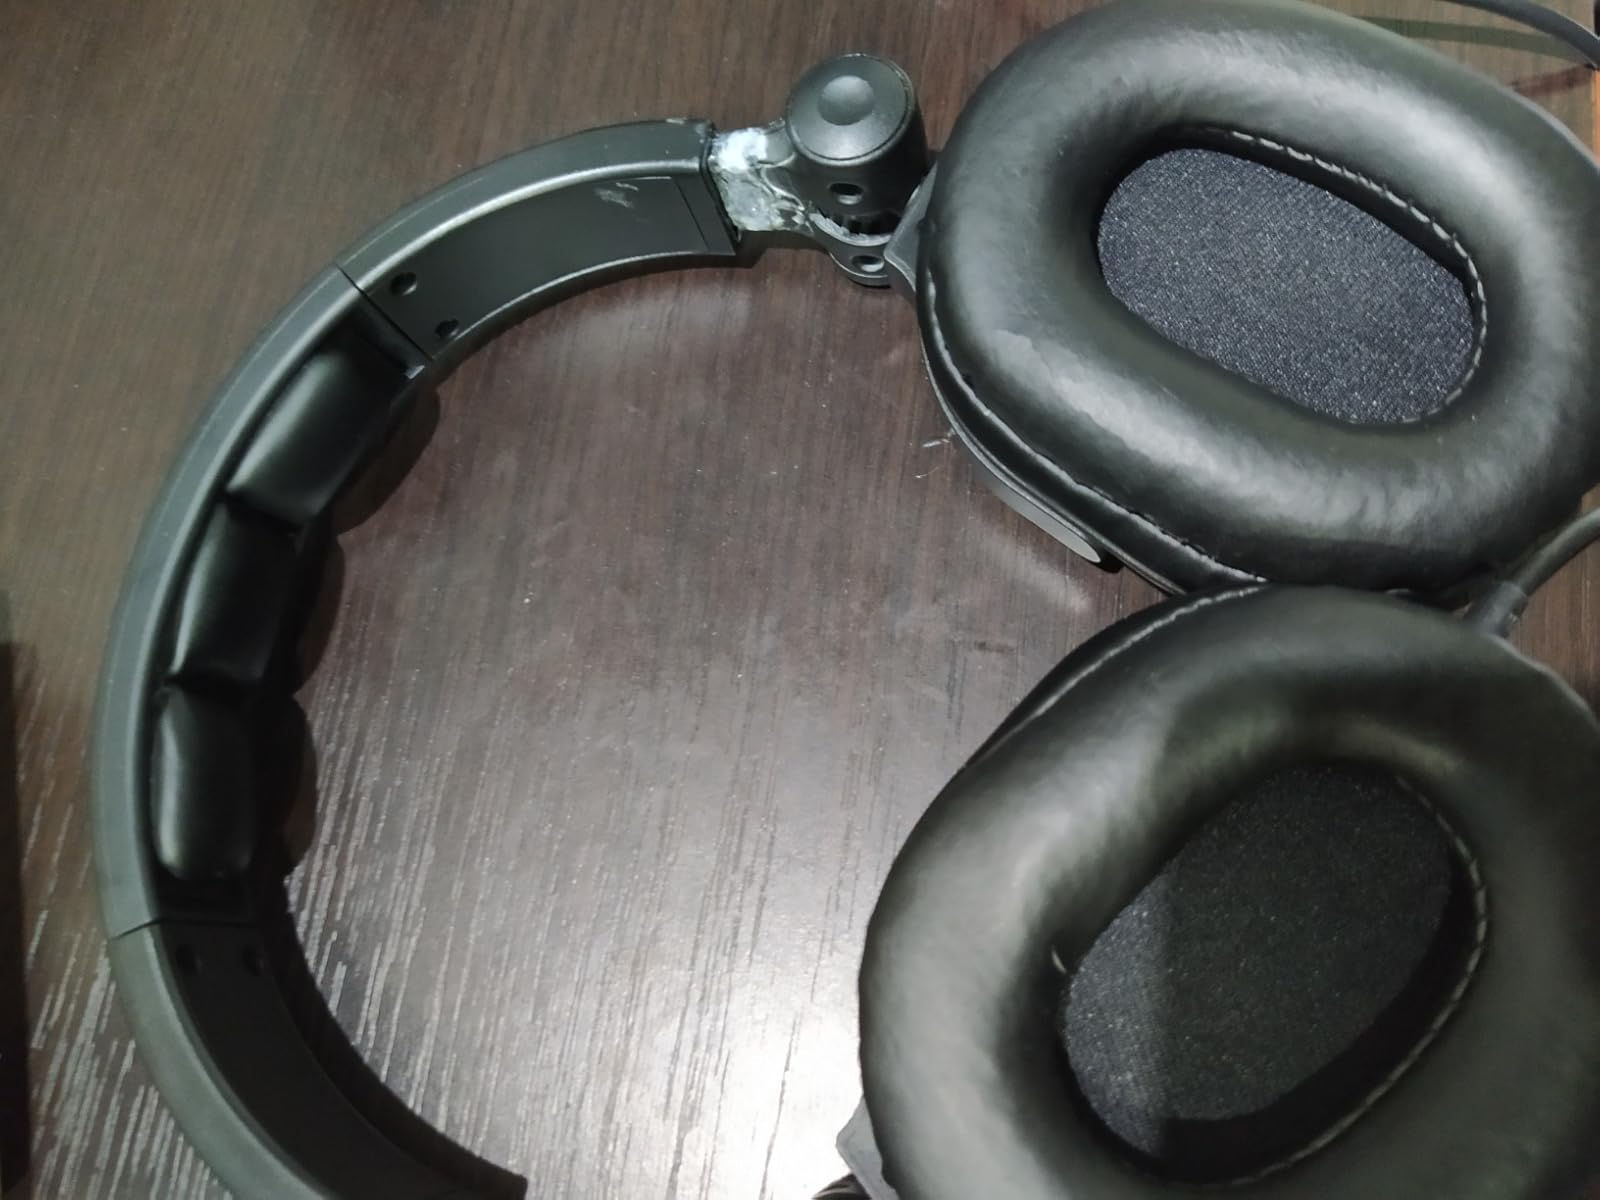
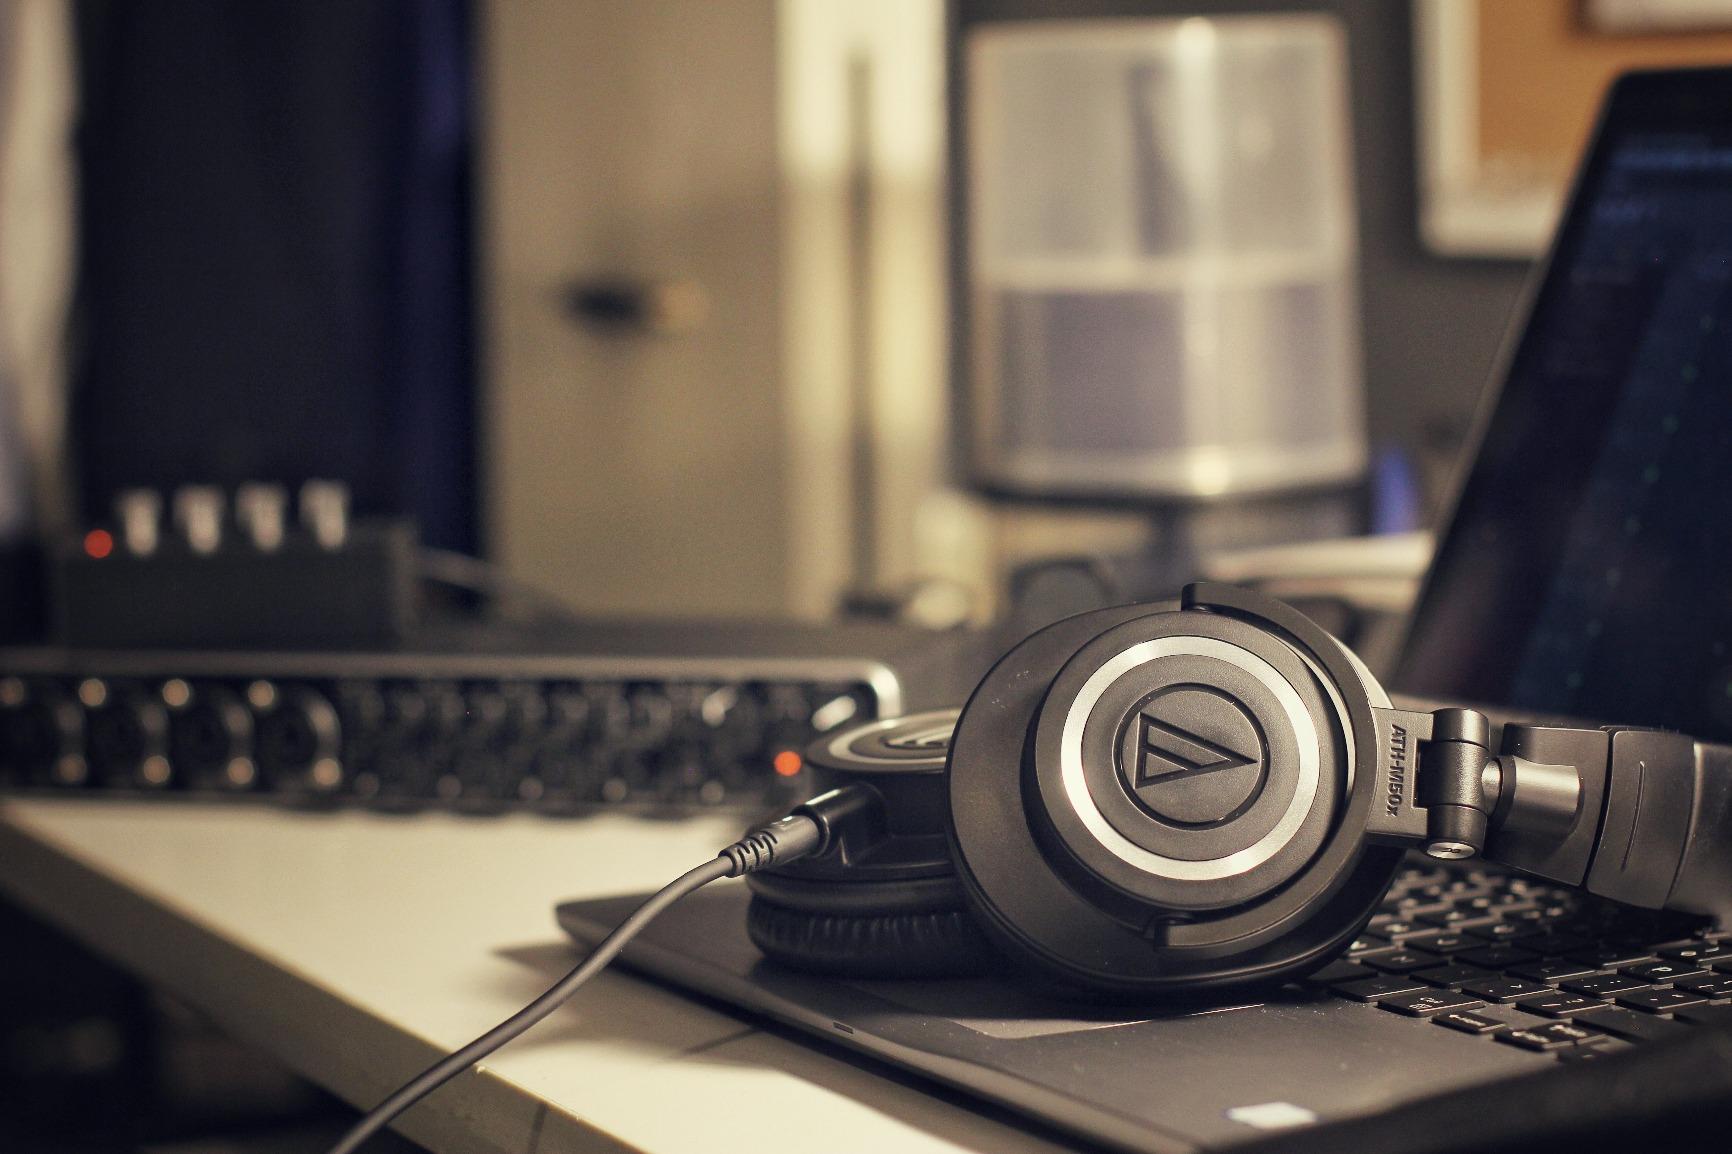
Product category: headphones
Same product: no